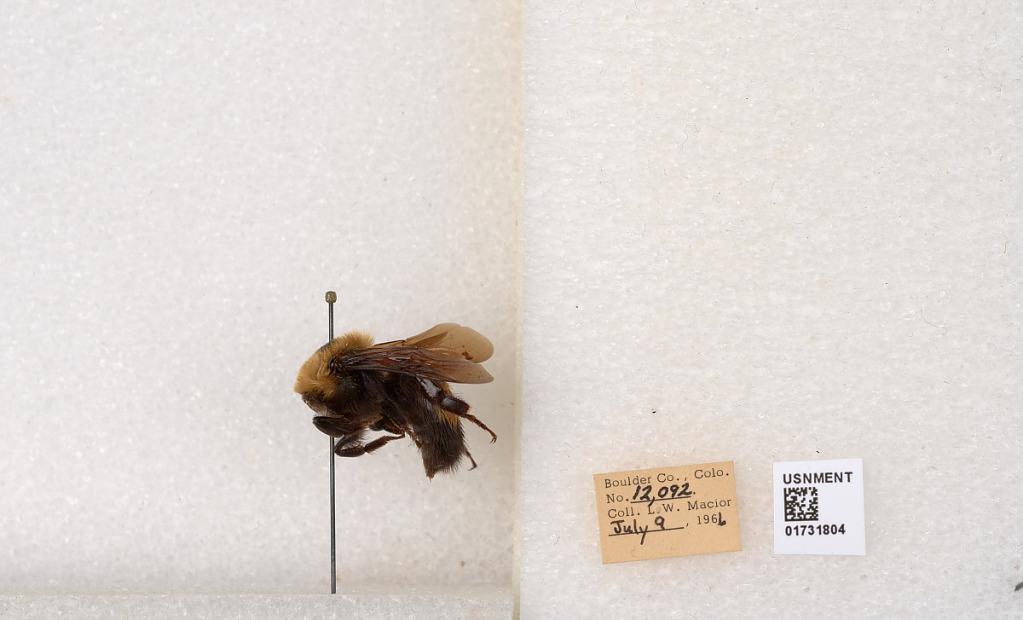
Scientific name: Bombus (Bombus) nevadensis Cresson